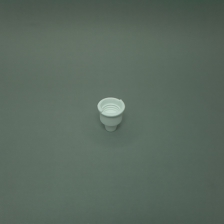
Color: white/transparent
Cap type: standard cap